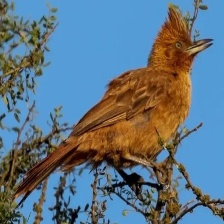
Species: CAATINGA CACHOLOTE
Scientific name: PSEUDOSEISURA CRISTAT